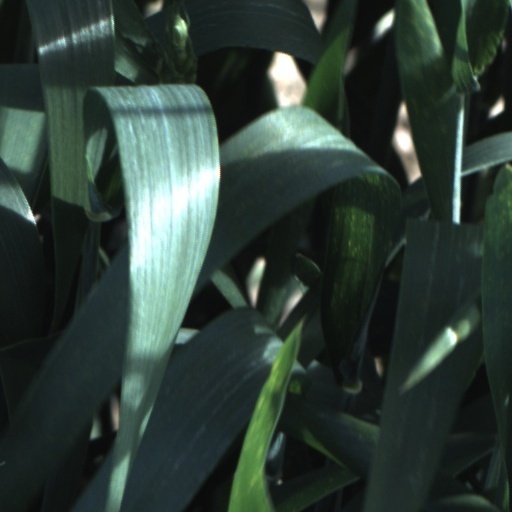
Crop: wheat